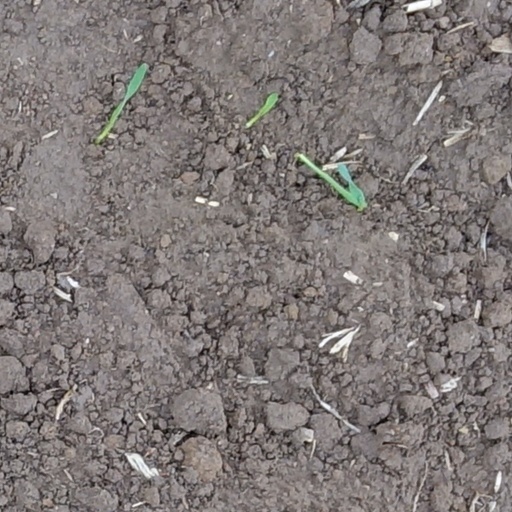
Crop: wheat